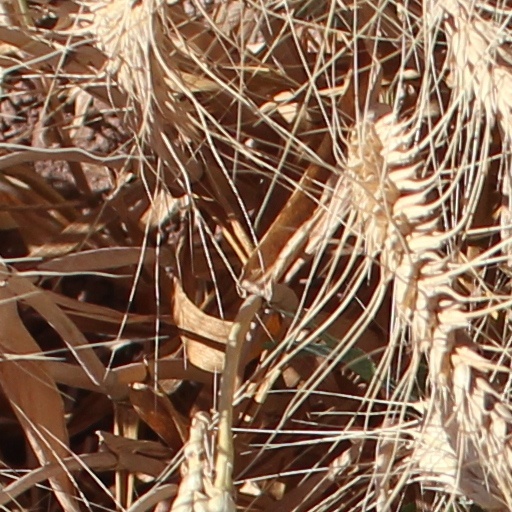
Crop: wheat